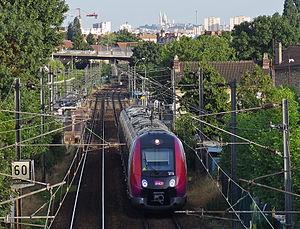
Une rame Z 50000 quitte la gare du Gros Noyer - Saint-Prix à Ermont (Val-d'Oise), France.
La gare du Gros Noyer - Saint-Prix est une gare ferroviaire française de la ligne d'Ermont - Eaubonne à Valmondois, située dans la commune d'Ermont.
La Z 50000, également appelée Francilien, ou NAT, est une rame automotrice conçue dans les années 2000 pour équiper, en Île-de-France, les lignes de banlieue du réseau Transilien, au départ de la gare du Nord, de la gare de l'Est et de la gare Saint-Lazare en remplacement, notamment, des rames inox Z 6100 surnommées les « p'tits gris ».